Nonviolent Soldier of Islam

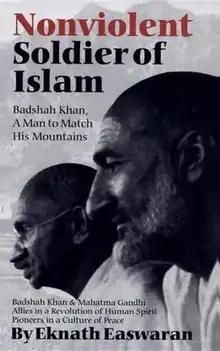
Ghaffar Khan with Mahatma Gandhi (cover of 1999 edition)

Nonviolent Soldier of Islam is a biography of Khan Abdul Ghaffar Khan (1890-1988), an ally of Gandhi's in the Indian independence movement. Originally written by Eknath Easwaran in English, foreign editions have also been published in Arabic and several other languages. The book was originally published in the United States in 1984 as A Man to Match His Mountains: Badshah Khan, nonviolent soldier of Islam. A second edition was published in 1999 with the title Nonviolent soldier of Islam: Badshah Khan, a man to match his mountains. Both editions include an afterword by Timothy Flinders. The 1999 US edition contains a new foreword by Easwaran, and an enlarged section of photographs of Khan. The book has been reviewed in magazines, newspapers, and professional journals. The book inspired the making of the 2008 film "The Frontier Gandhi: Badshah Khan, a Torch for Peace".